Passenger pigeon

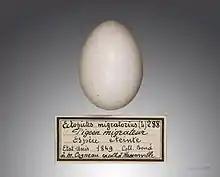
Preserved egg, Muséum de Toulouse

Other than finding roosting sites, the migrations of the passenger pigeon were connected with finding places appropriate for this communally breeding bird to nest and raise its young. It is not certain how many times a year the birds bred; once seems most likely, but some accounts suggest more. The nesting period lasted around four to six weeks. The flock arrived at a nesting ground around March in southern latitudes, and some time later in more northern areas. The pigeon had no site fidelity, often choosing to nest in a different location each year. The formation of a nesting colony did not necessarily take place until several months after the pigeons arrived on their breeding grounds, typically during late March, April, or May.